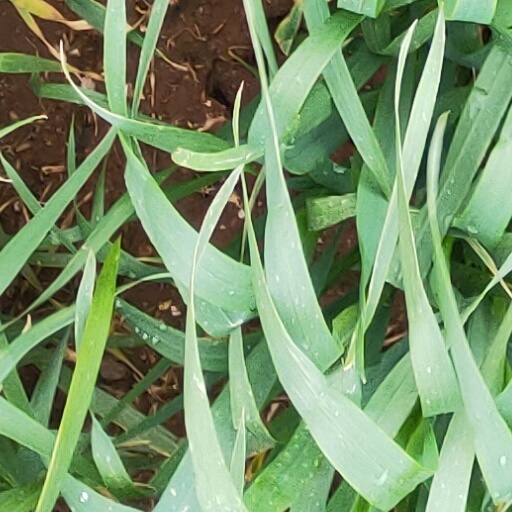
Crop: wheat